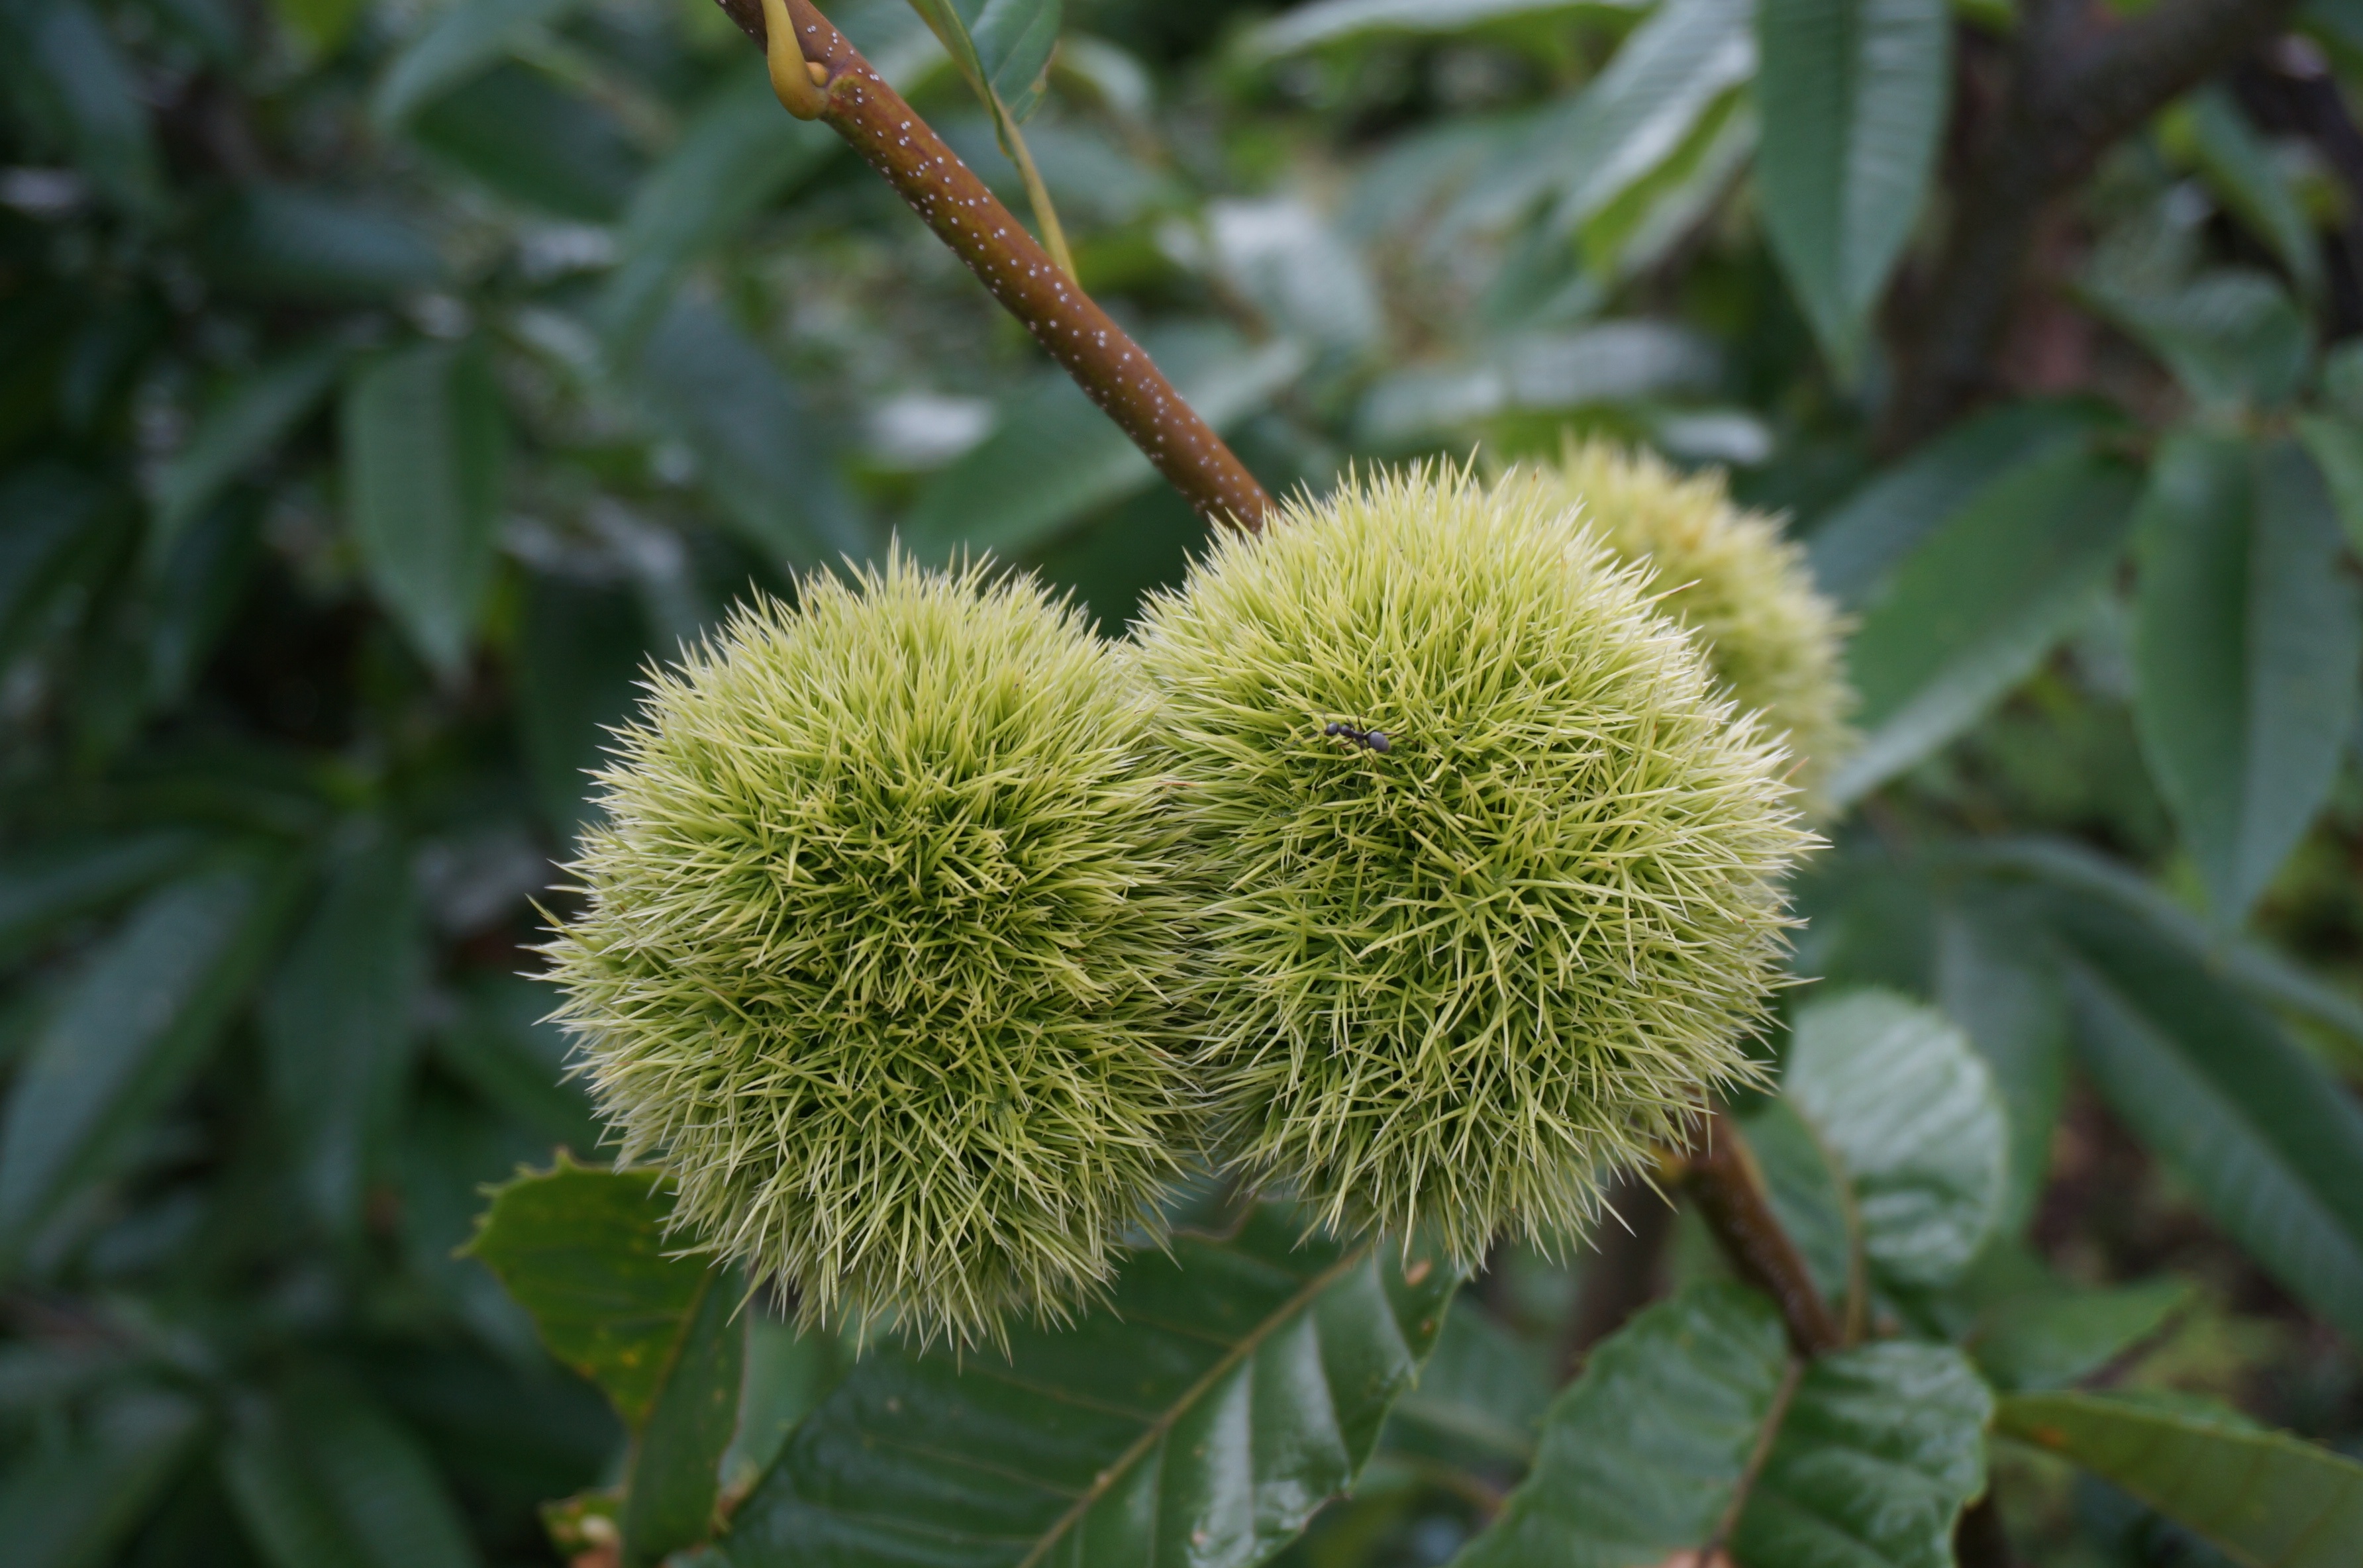
tree, plant, wood, fruit, leaf, flower, food, green, produce, natural, evergreen, autumn, botany, japan, flora, shrub, autumn leaves, chestnut, macro photography, flowering plant, daisy family, plant stem, land plant, thorns spines and prickles